Linear least squares

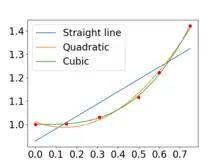
Least square approximation with linear, quadratic and cubic polynomials.

The primary application of linear least squares is in data fitting. Given a set of "m" data points formula_52 consisting of experimentally measured values taken at "m" values formula_53 of an independent variable (formula_54 may be scalar or vector quantities), and given a model function formula_55 with formula_56 it is desired to find the parameters formula_57 such that the model function "best" fits the data. In linear least squares, linearity is meant to be with respect to parameters formula_58 so